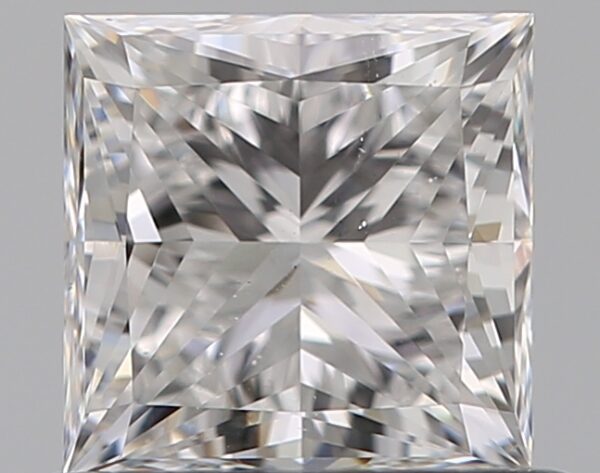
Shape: princess
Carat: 0.72
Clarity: VS2
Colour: D
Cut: EX
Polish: EX
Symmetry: EX
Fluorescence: N
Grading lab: GIA
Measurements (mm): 4.79 x 4.72 x 3.44